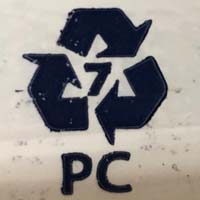
Plastic recycling code class: 7_other_resins